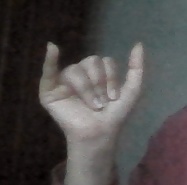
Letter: ya